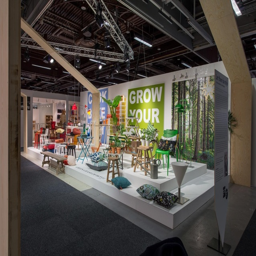
forecasting a new trend in design , there were no monochrome palettes at this exhibit at the fair , only lush colours .